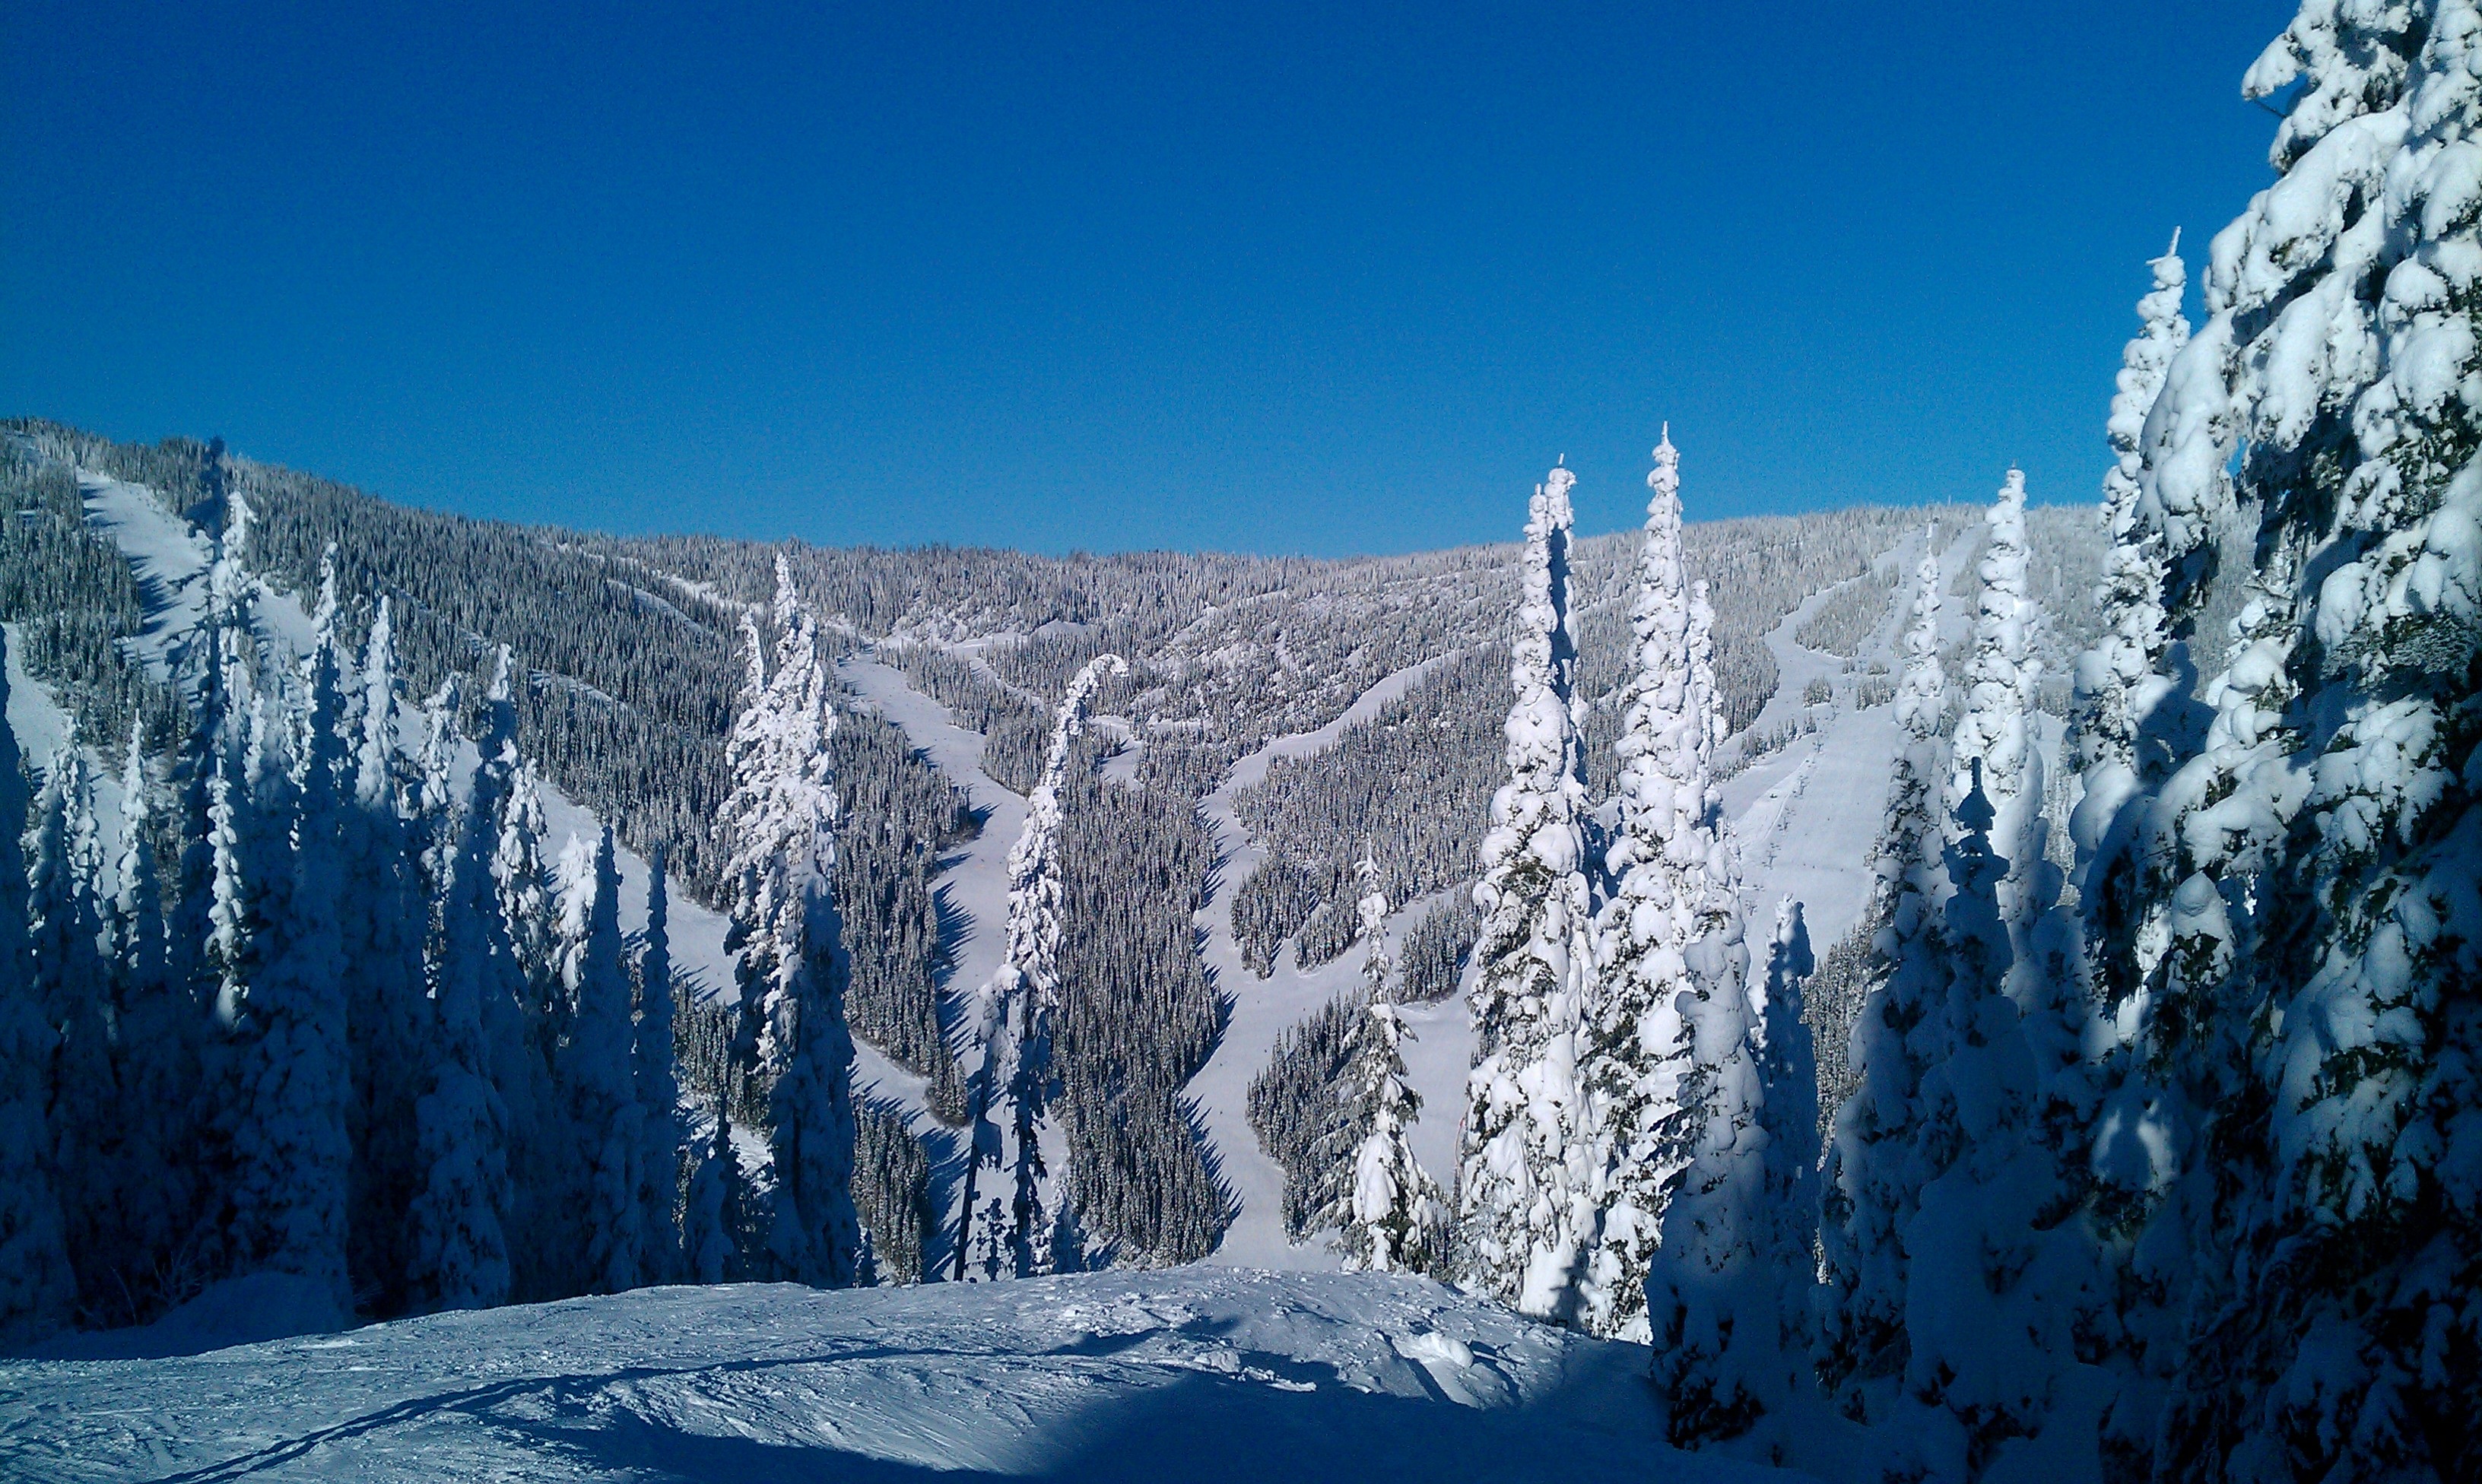
mountain, snow, winter, mountain range, ice, weather, skiing, season, ridge, alps, canada, cirque, piste, landform, british columbia, geographical feature, mountainous landforms, geological phenomenon